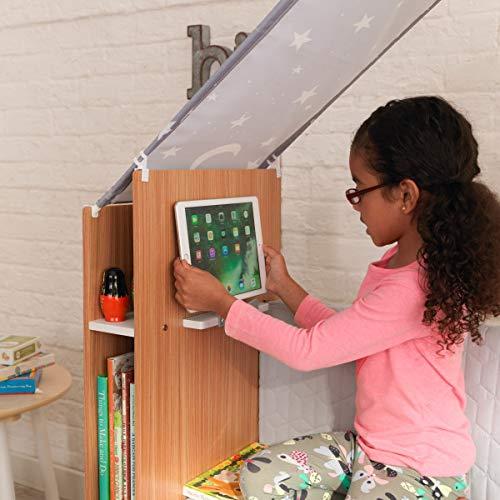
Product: KidKraft Little Dreamers Reading Nook, Gray
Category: Home & Kitchen | Furniture | Kids' Furniture
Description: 4 shelves for book storage.
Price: $163.75
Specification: ProductDimensions:44x15.8x54.2inches|ItemWeight:68pounds|ShippingWeight:68pounds(Viewshippingratesandpolicies)|ASIN:B07G624RL4|Itemmodelnumber:14237|Manufacturerrecommendedage:36months-8years